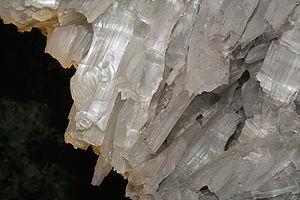
Lapis specularis est un terme de l'antiquité romaine donné à plusieurs minéraux : les micas, le talc et le gypse.